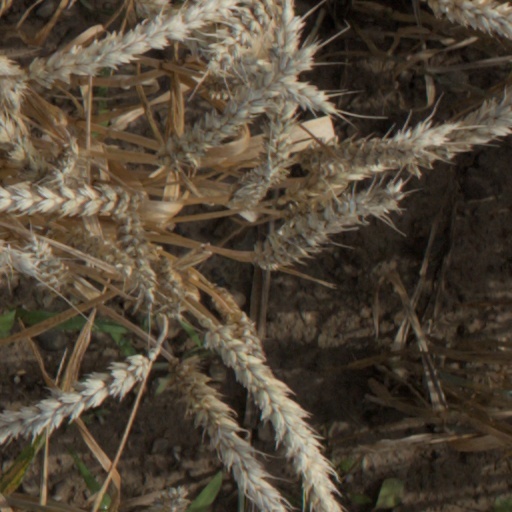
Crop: wheat